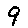
Label: 9